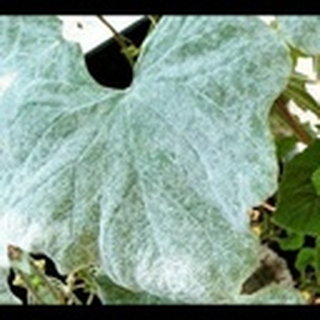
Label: cotton_powdery_mildew